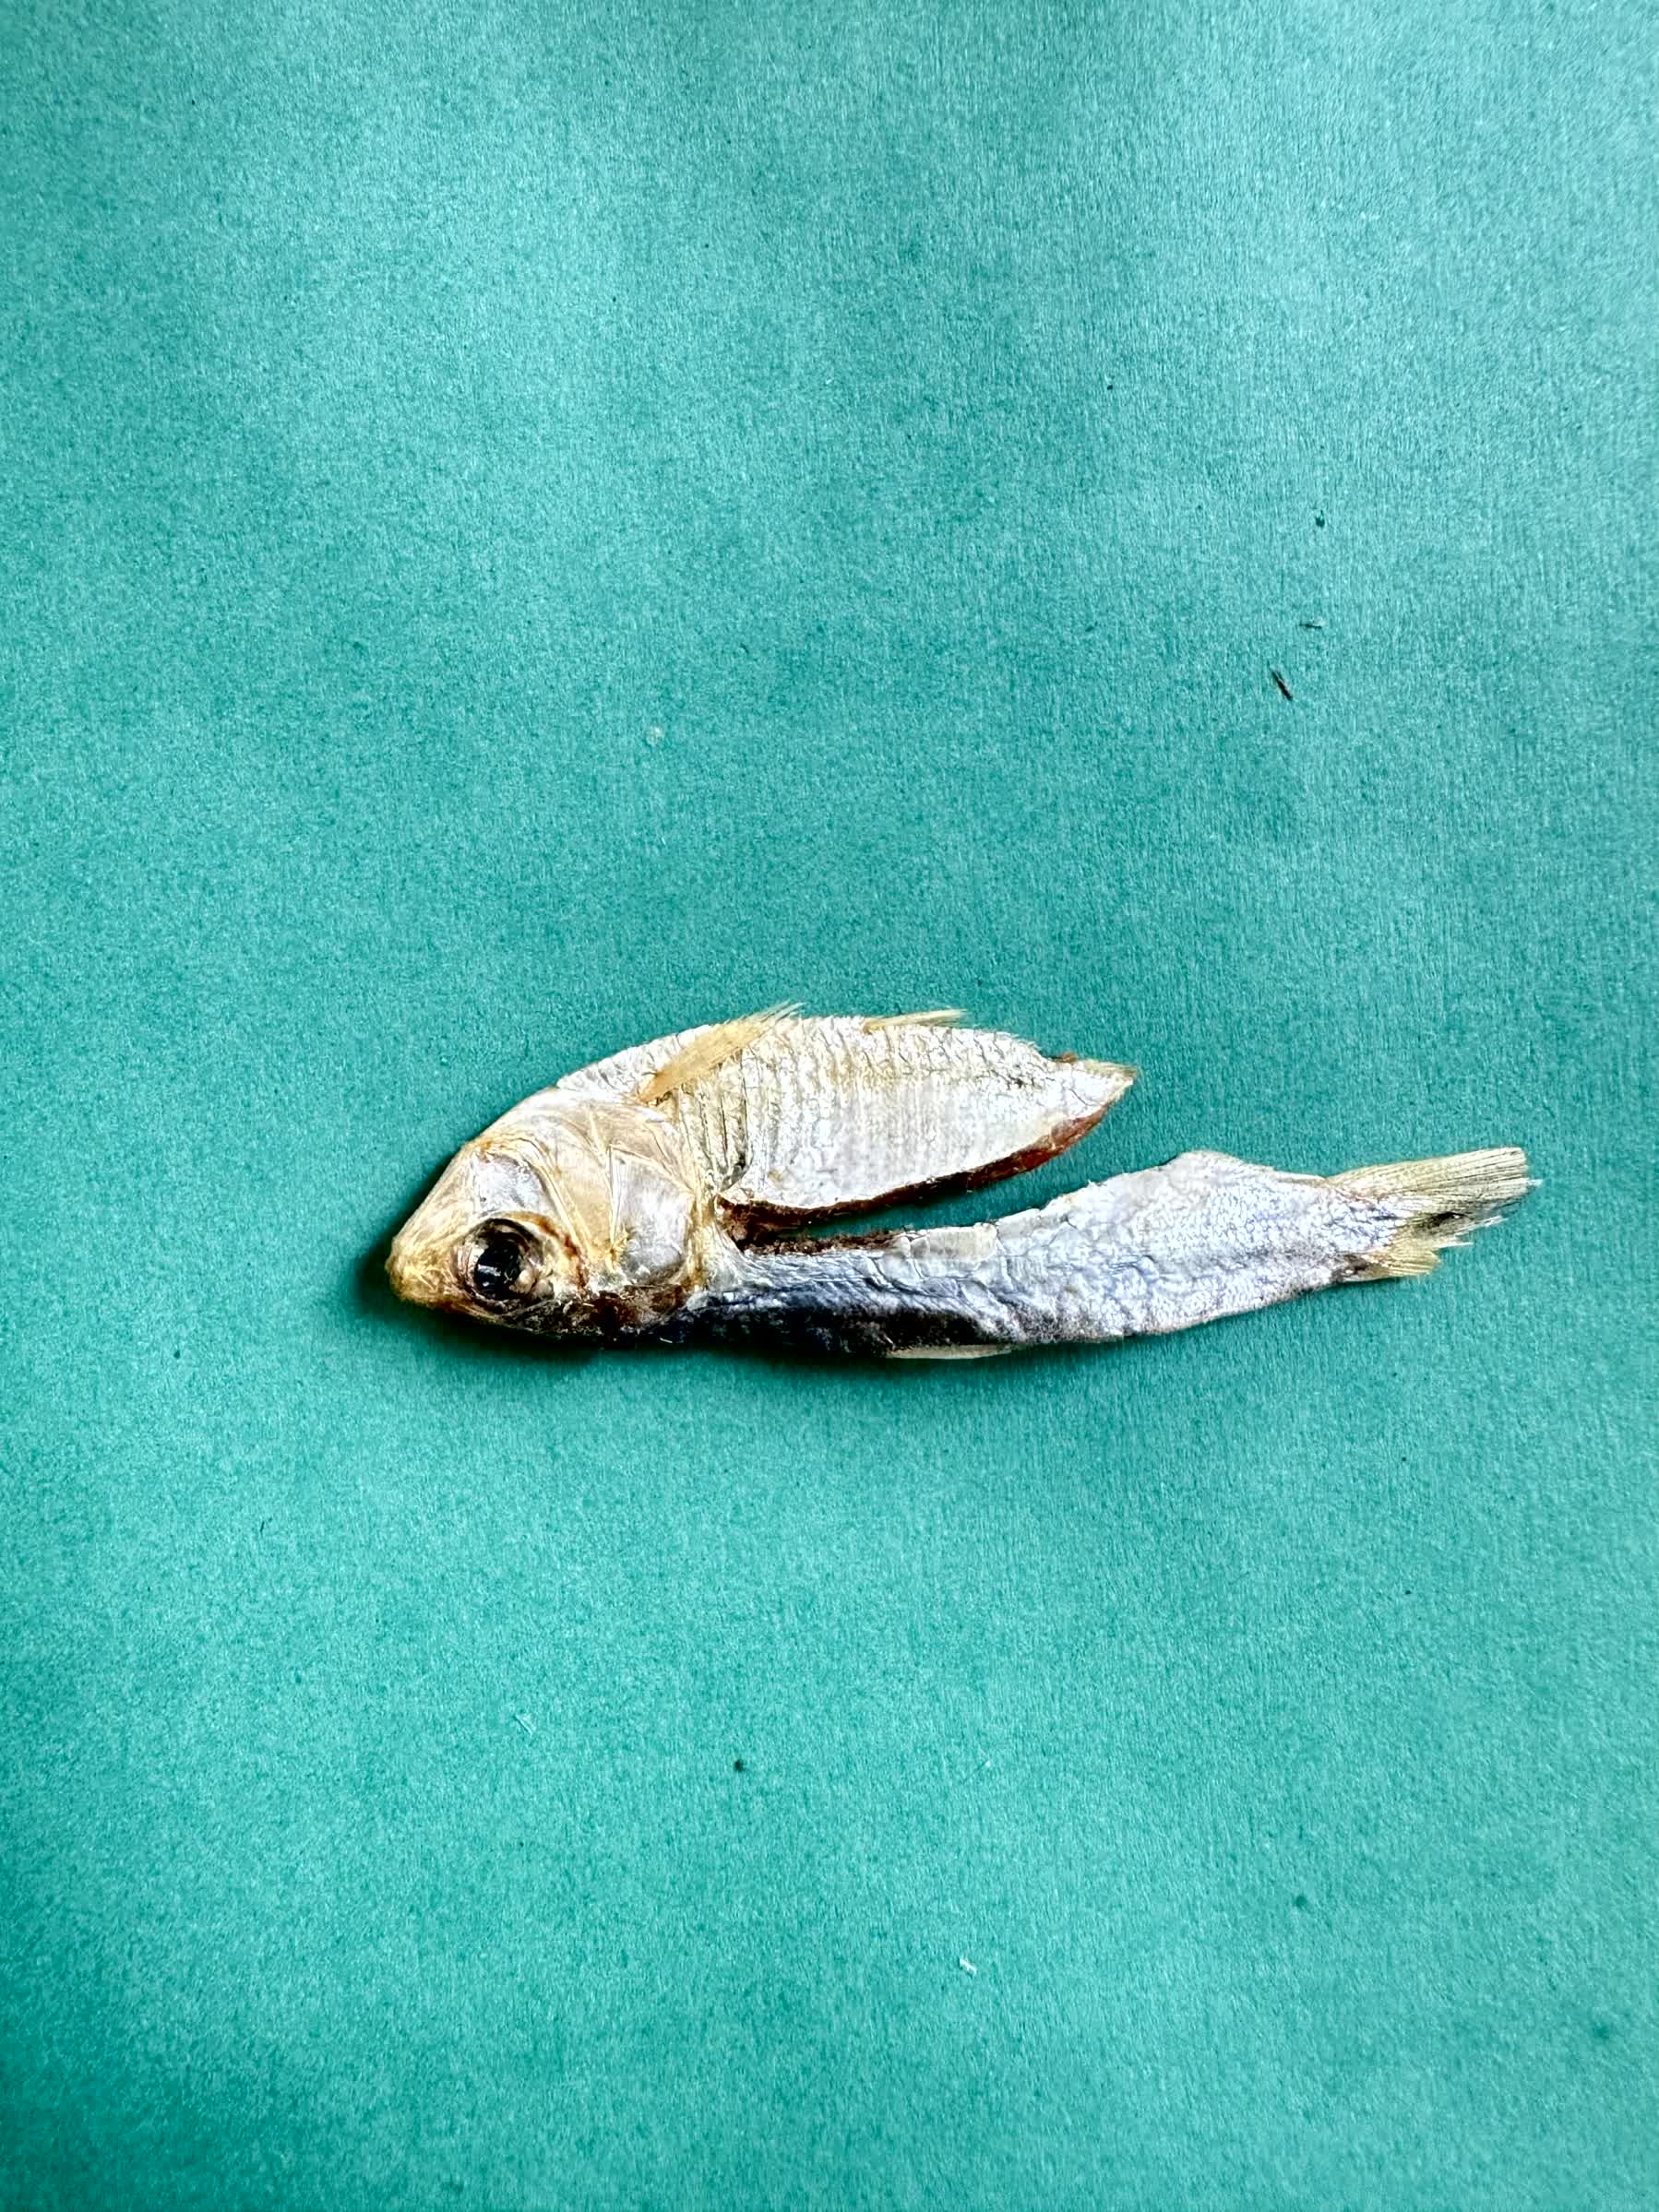
Species: Chapila